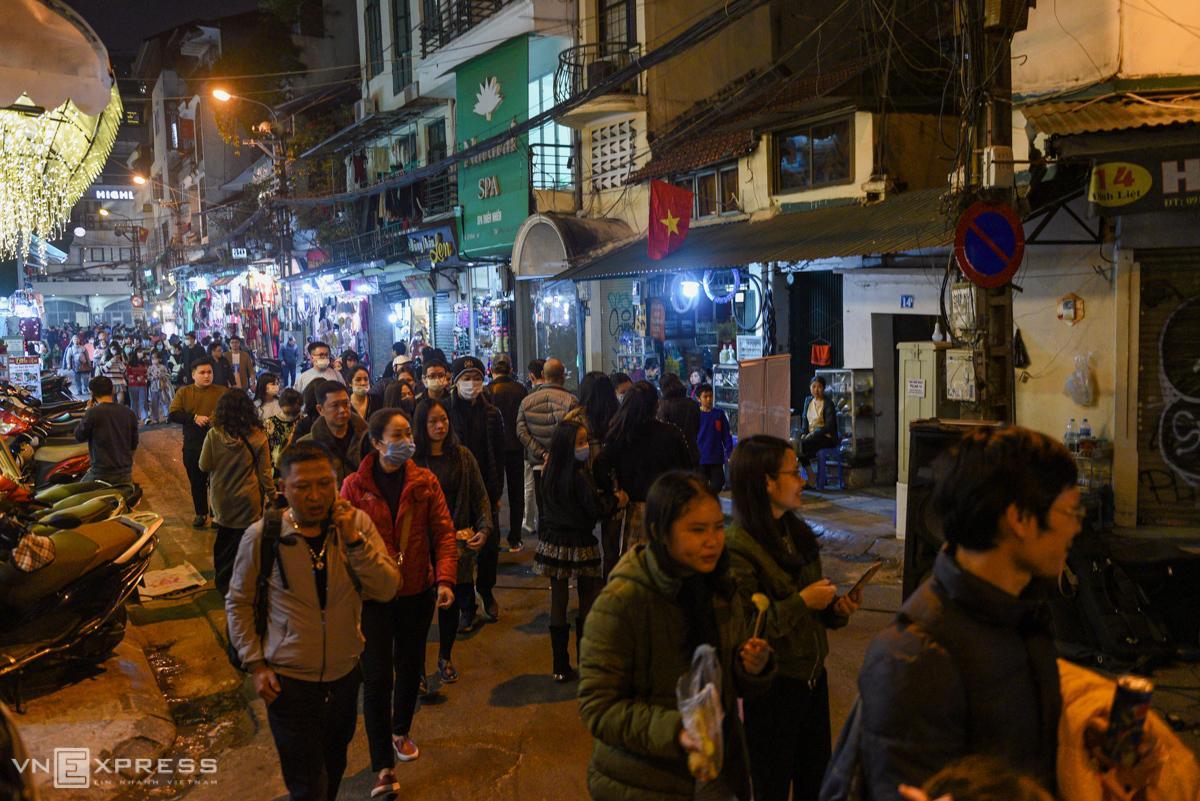
có nhiều người đang đi bộ ở trong khu phố